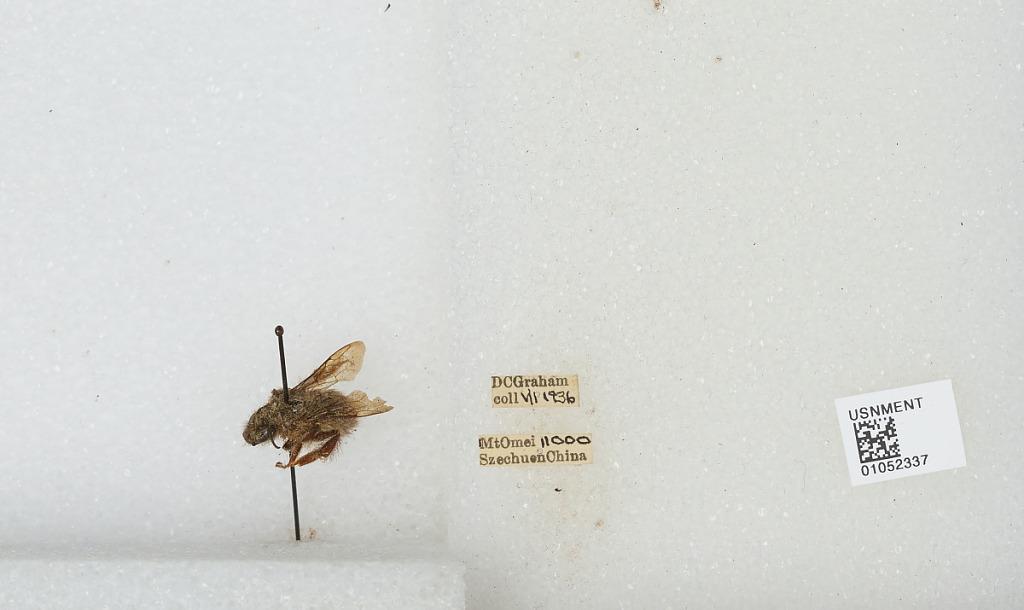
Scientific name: Bombus sp.
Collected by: D. Graham
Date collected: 1936-7-19
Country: China
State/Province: Sichuan
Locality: Mount Emei